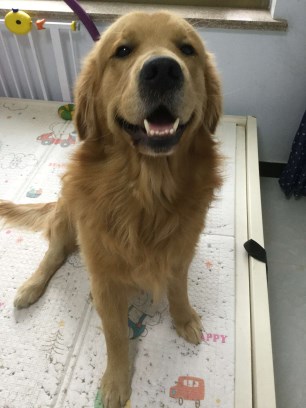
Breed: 5355-n000126-golden_retriever